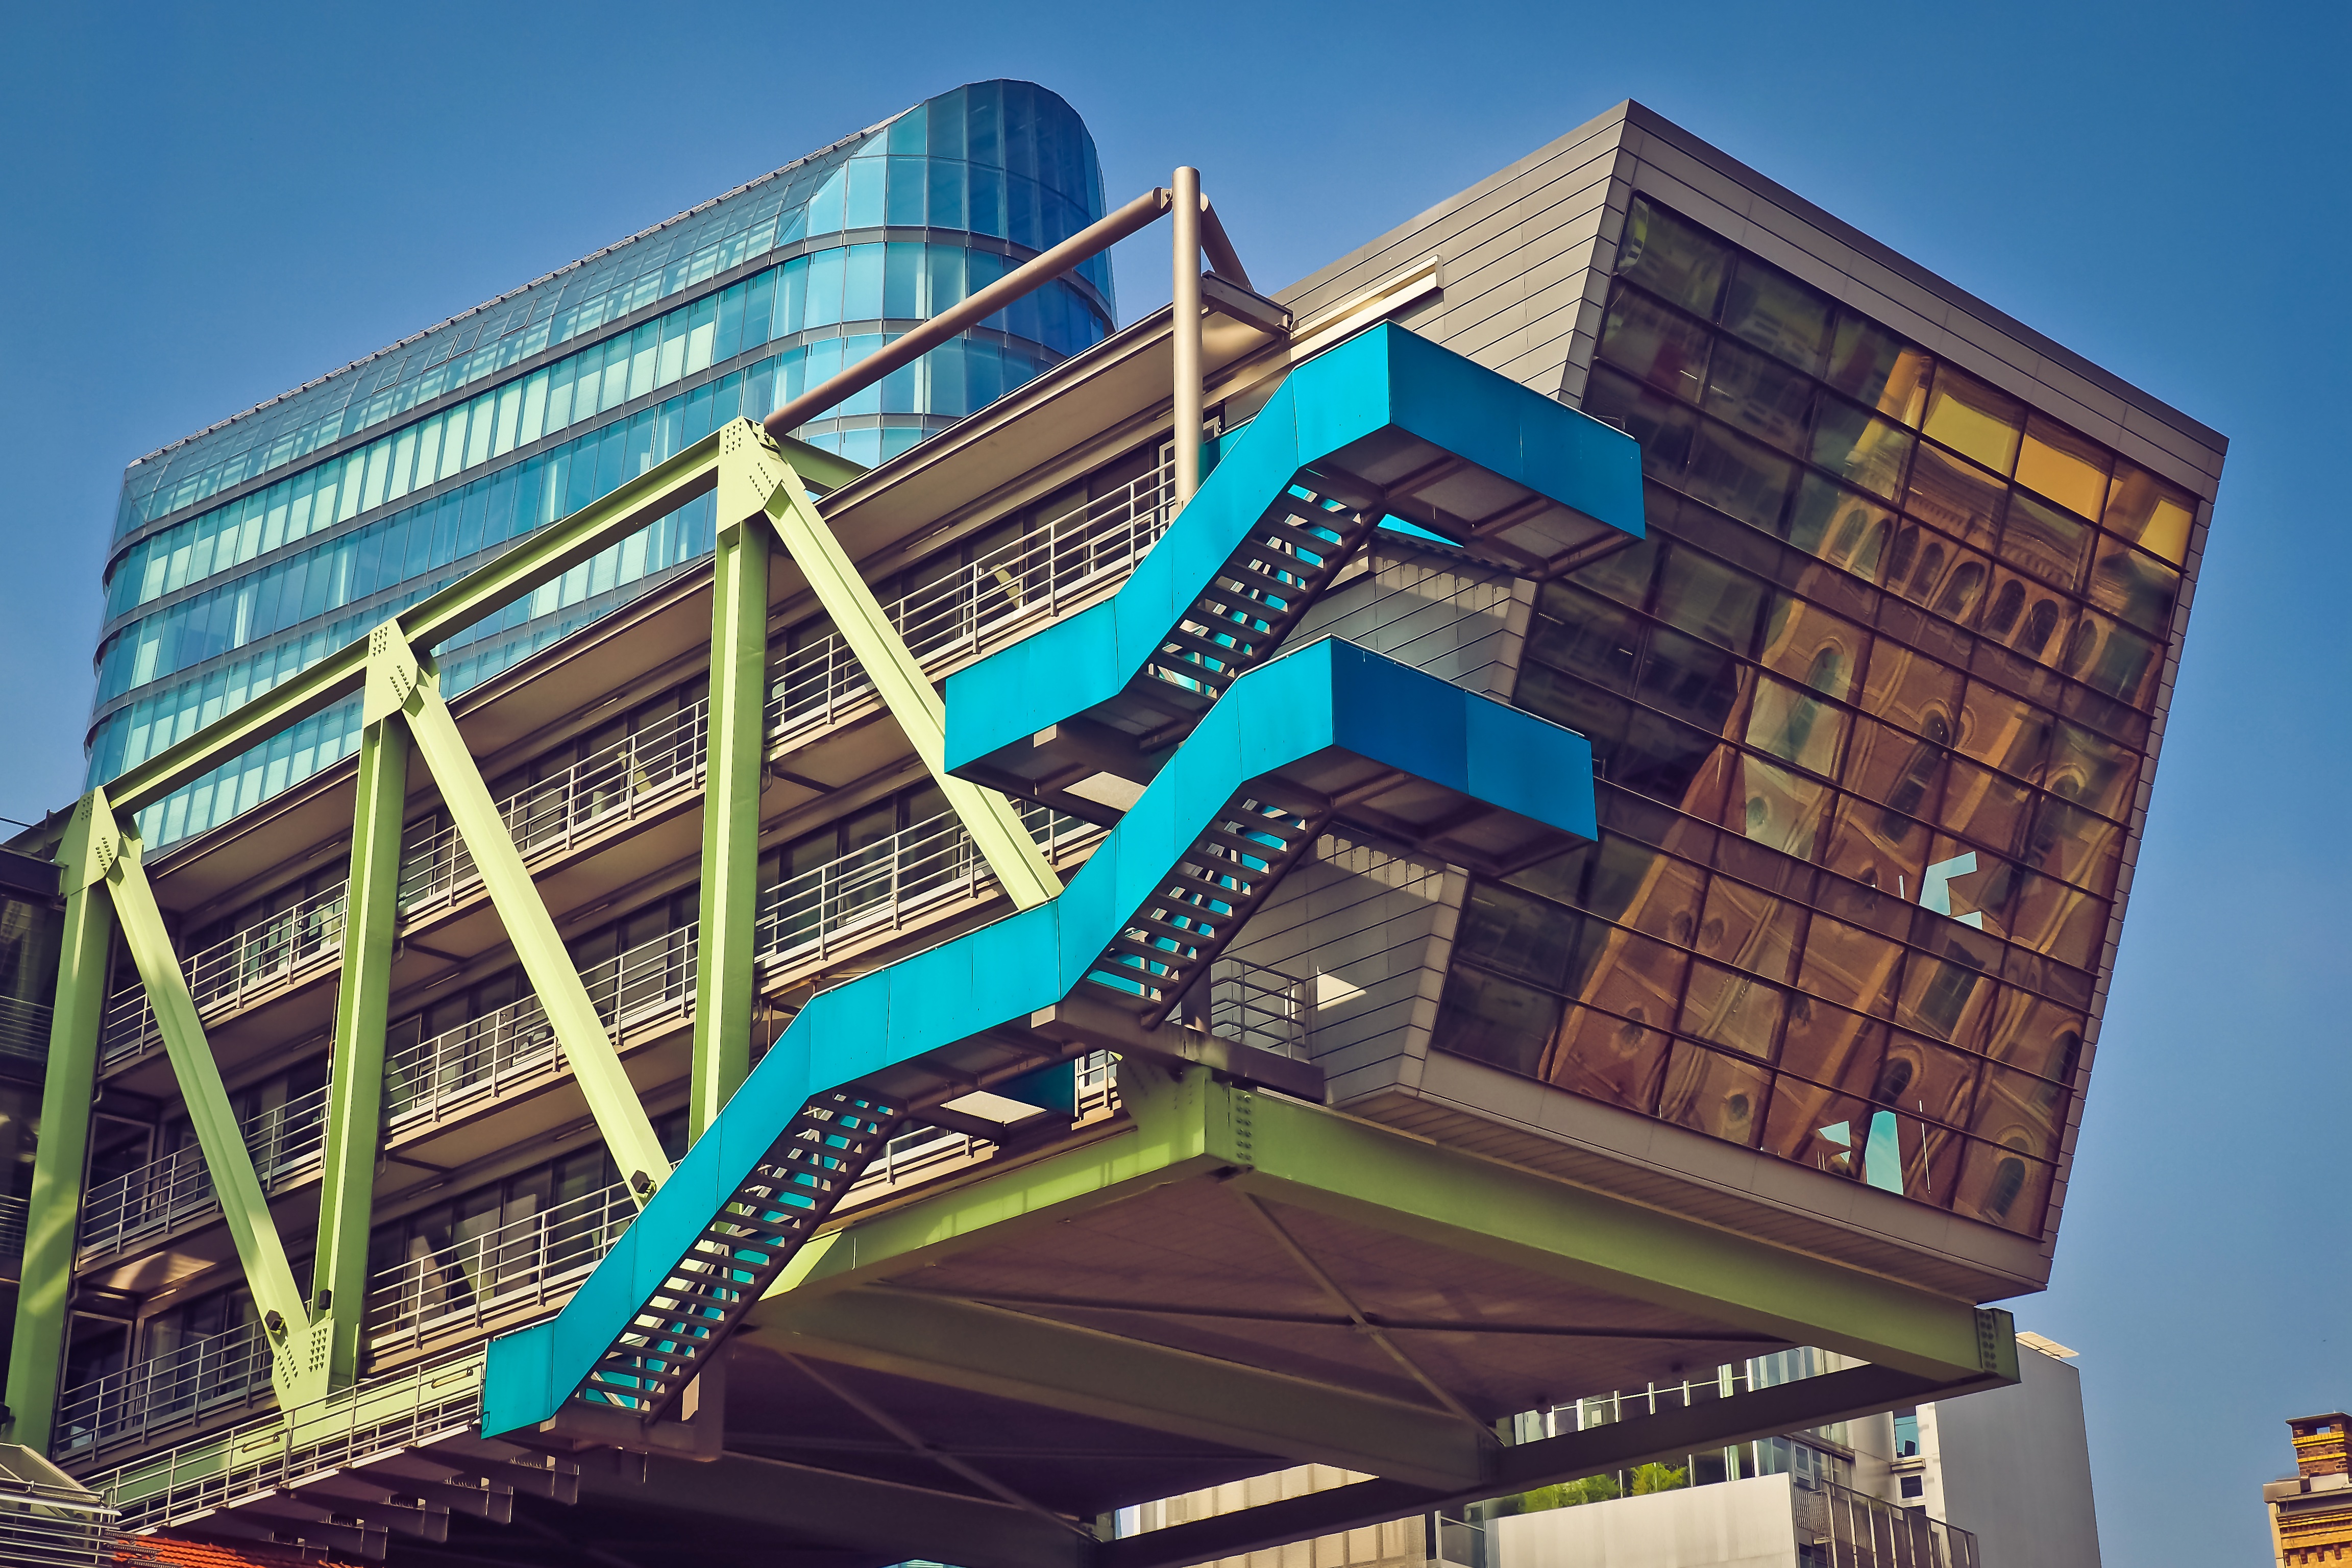
abstract, architecture, window, glass, building, city, home, skyscraper, urban, downtown, tower, landmark, facade, port, modern, stadium, office building, tower block, modern architecture, modern building, stairs, commercial building, metropolis, condominium, glass front, housewife, modern high rise building, town center, dusseldorf, glass facade, media harbour, metropolitan area